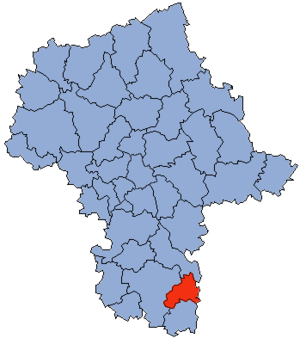
Le powiat de Zwoleń est un powiat appartenant à la voïvodie de Mazovie dans le centre-est de la Pologne, créée en 1999 lors de la réforme administrative.